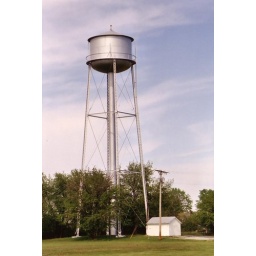
Steel water tower in Phillipsburg